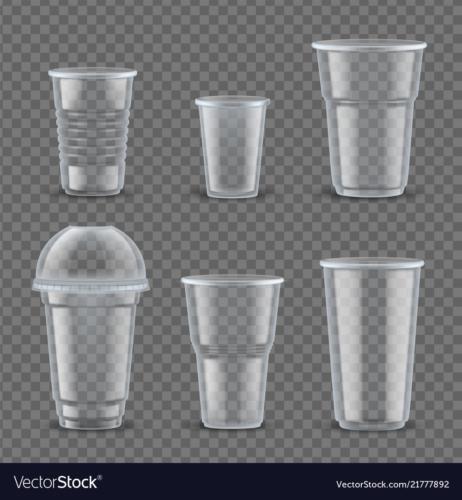
Label: plastic